White Hands (film)

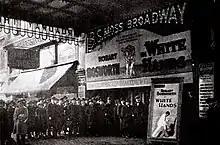
B.S. Moss' Broadway Theatre showing White Hands

White Hands is a 1922 American Melodrama film directed by Lambert Hillyer that was set in Algeria but filmed in a Studio in San Mateo, California and the Pacific beaches in San Francisco, California. The film stars Hobart Bosworth, Robert McKim, and Freeman Wood.